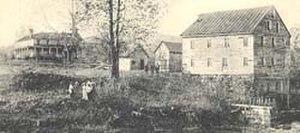
Thomas Jonathan Jackson dit Stonewall Jackson, né le 21 janvier 1824 à Clarksburg et mort le 10 mai 1863 à Guinea Station, est un général des États confédérés d'Amérique durant la guerre de Sécession.